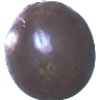
Label: Passion Fruit 1